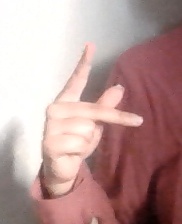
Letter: dha